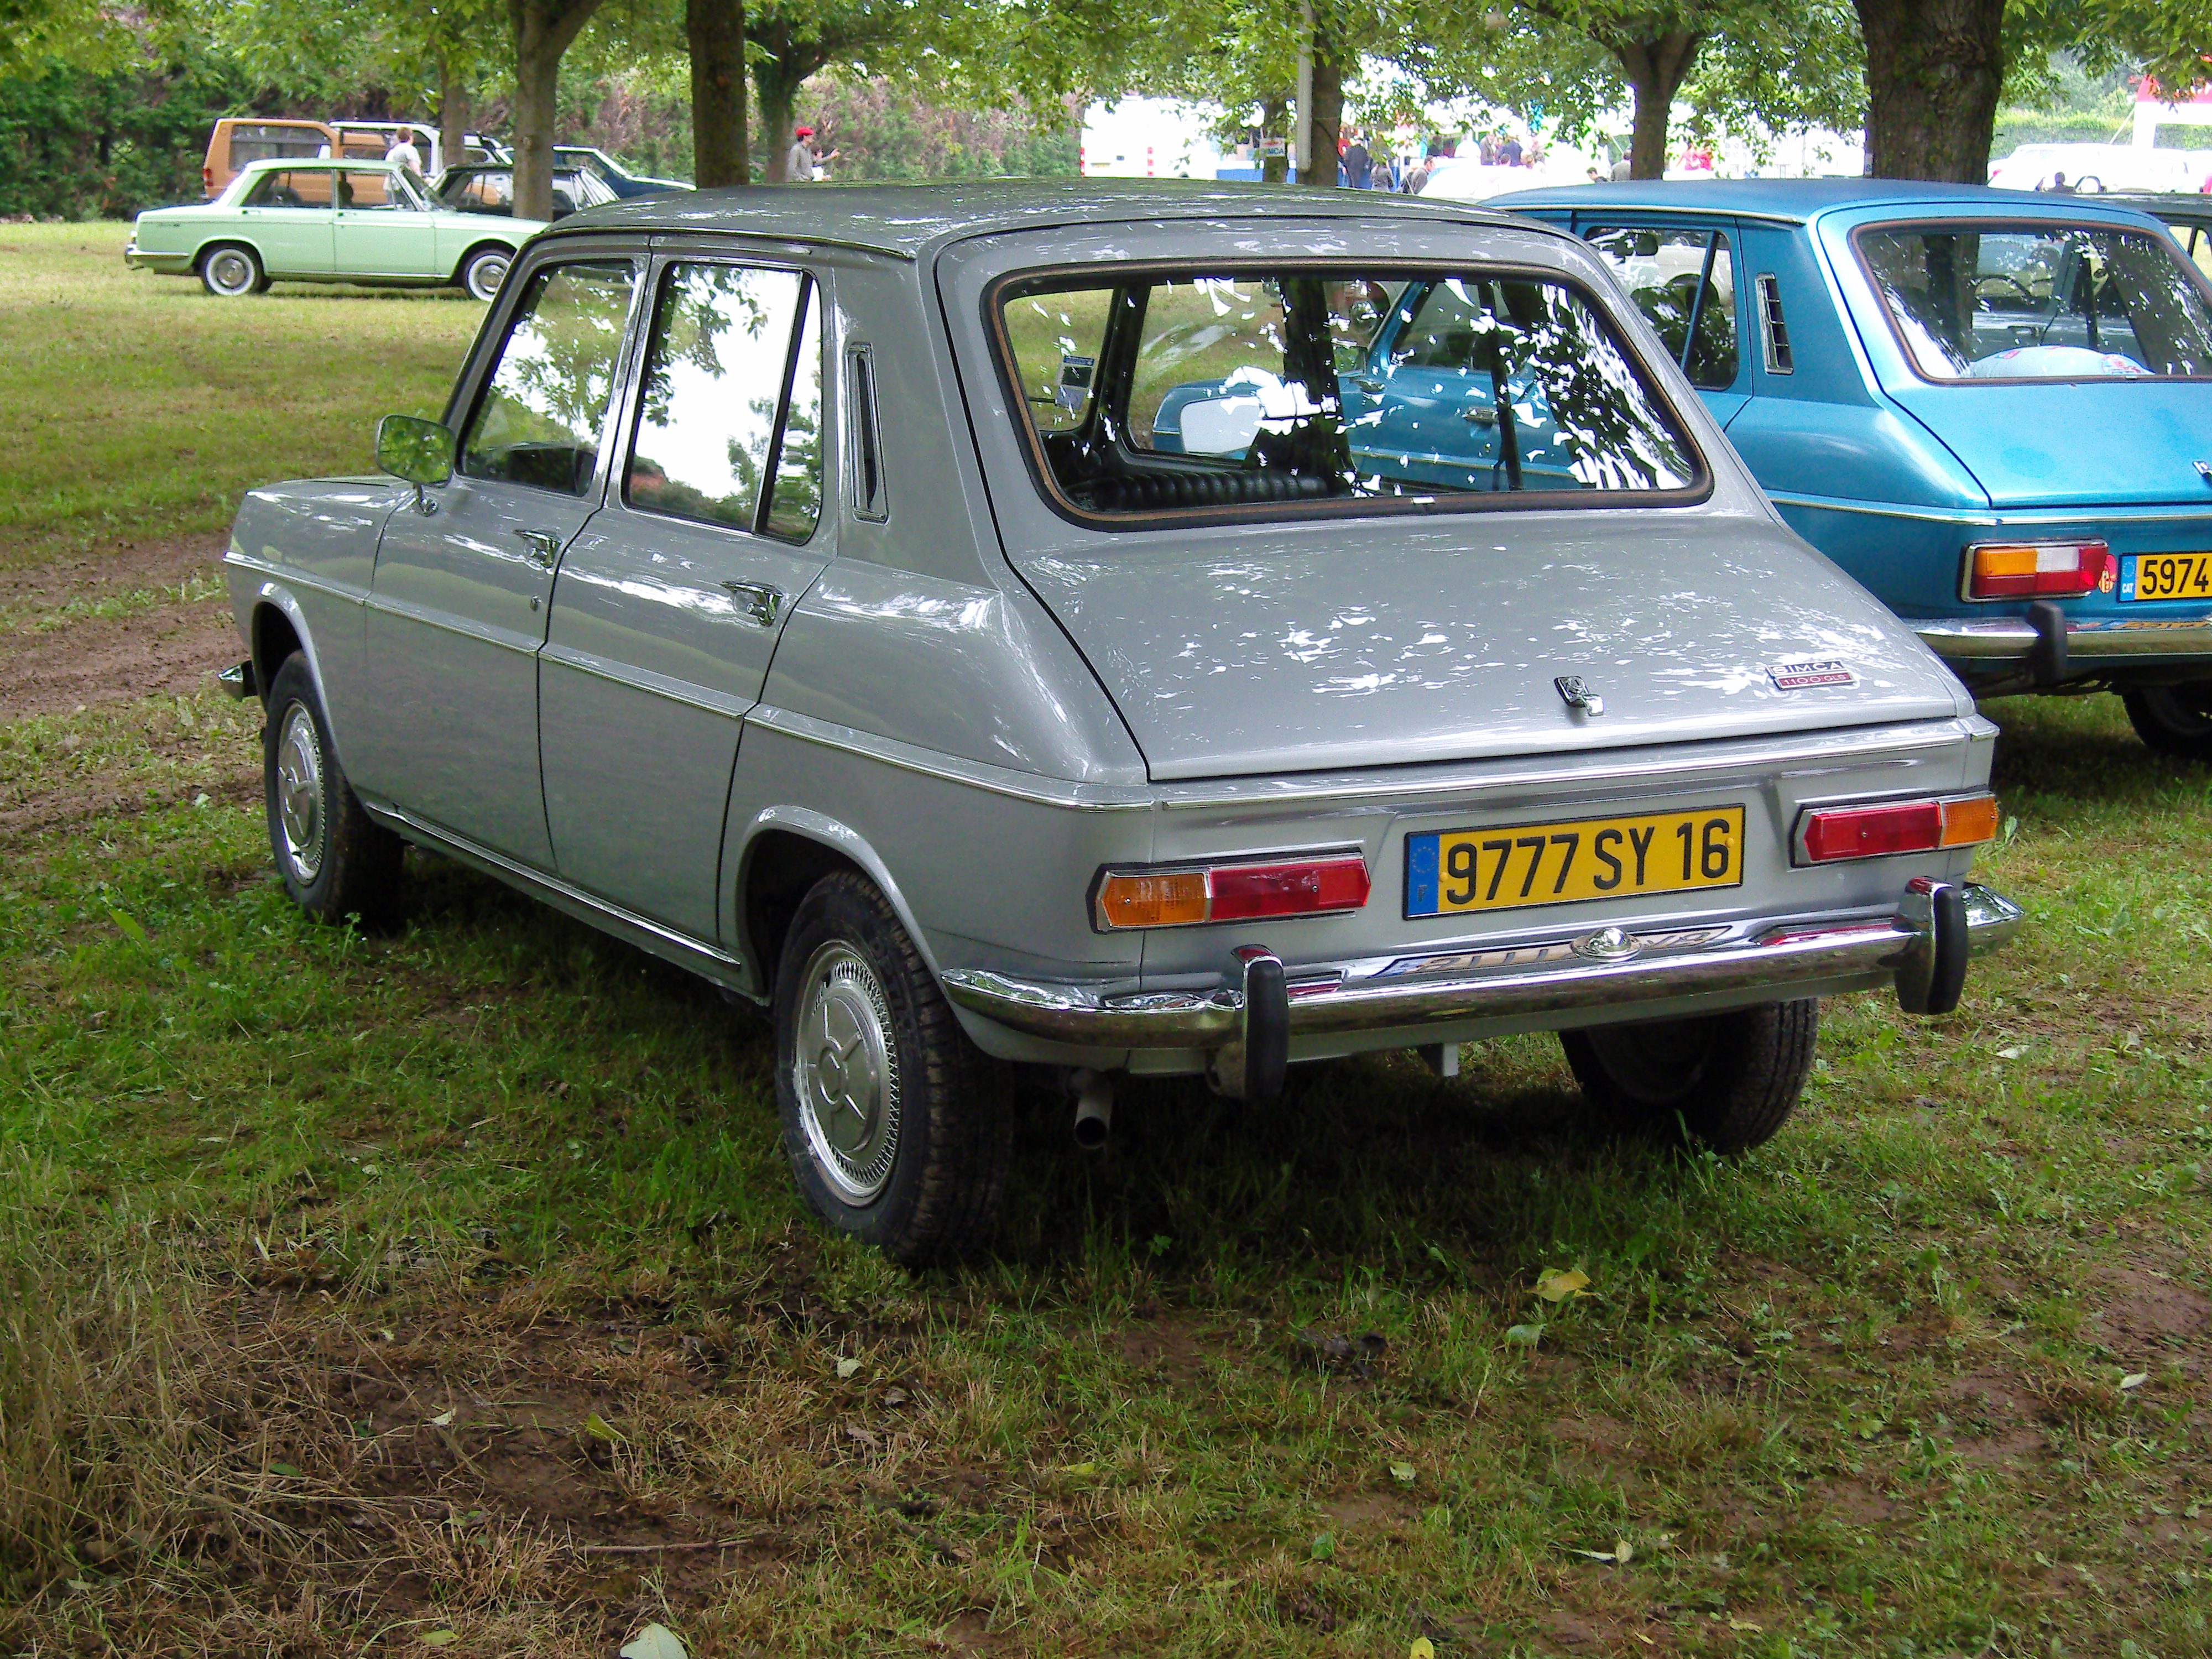
car, old, vintage, french, auto, motor vehicle, vehicle, classic car, sedan, city car, hatchback, compact car, subcompact car